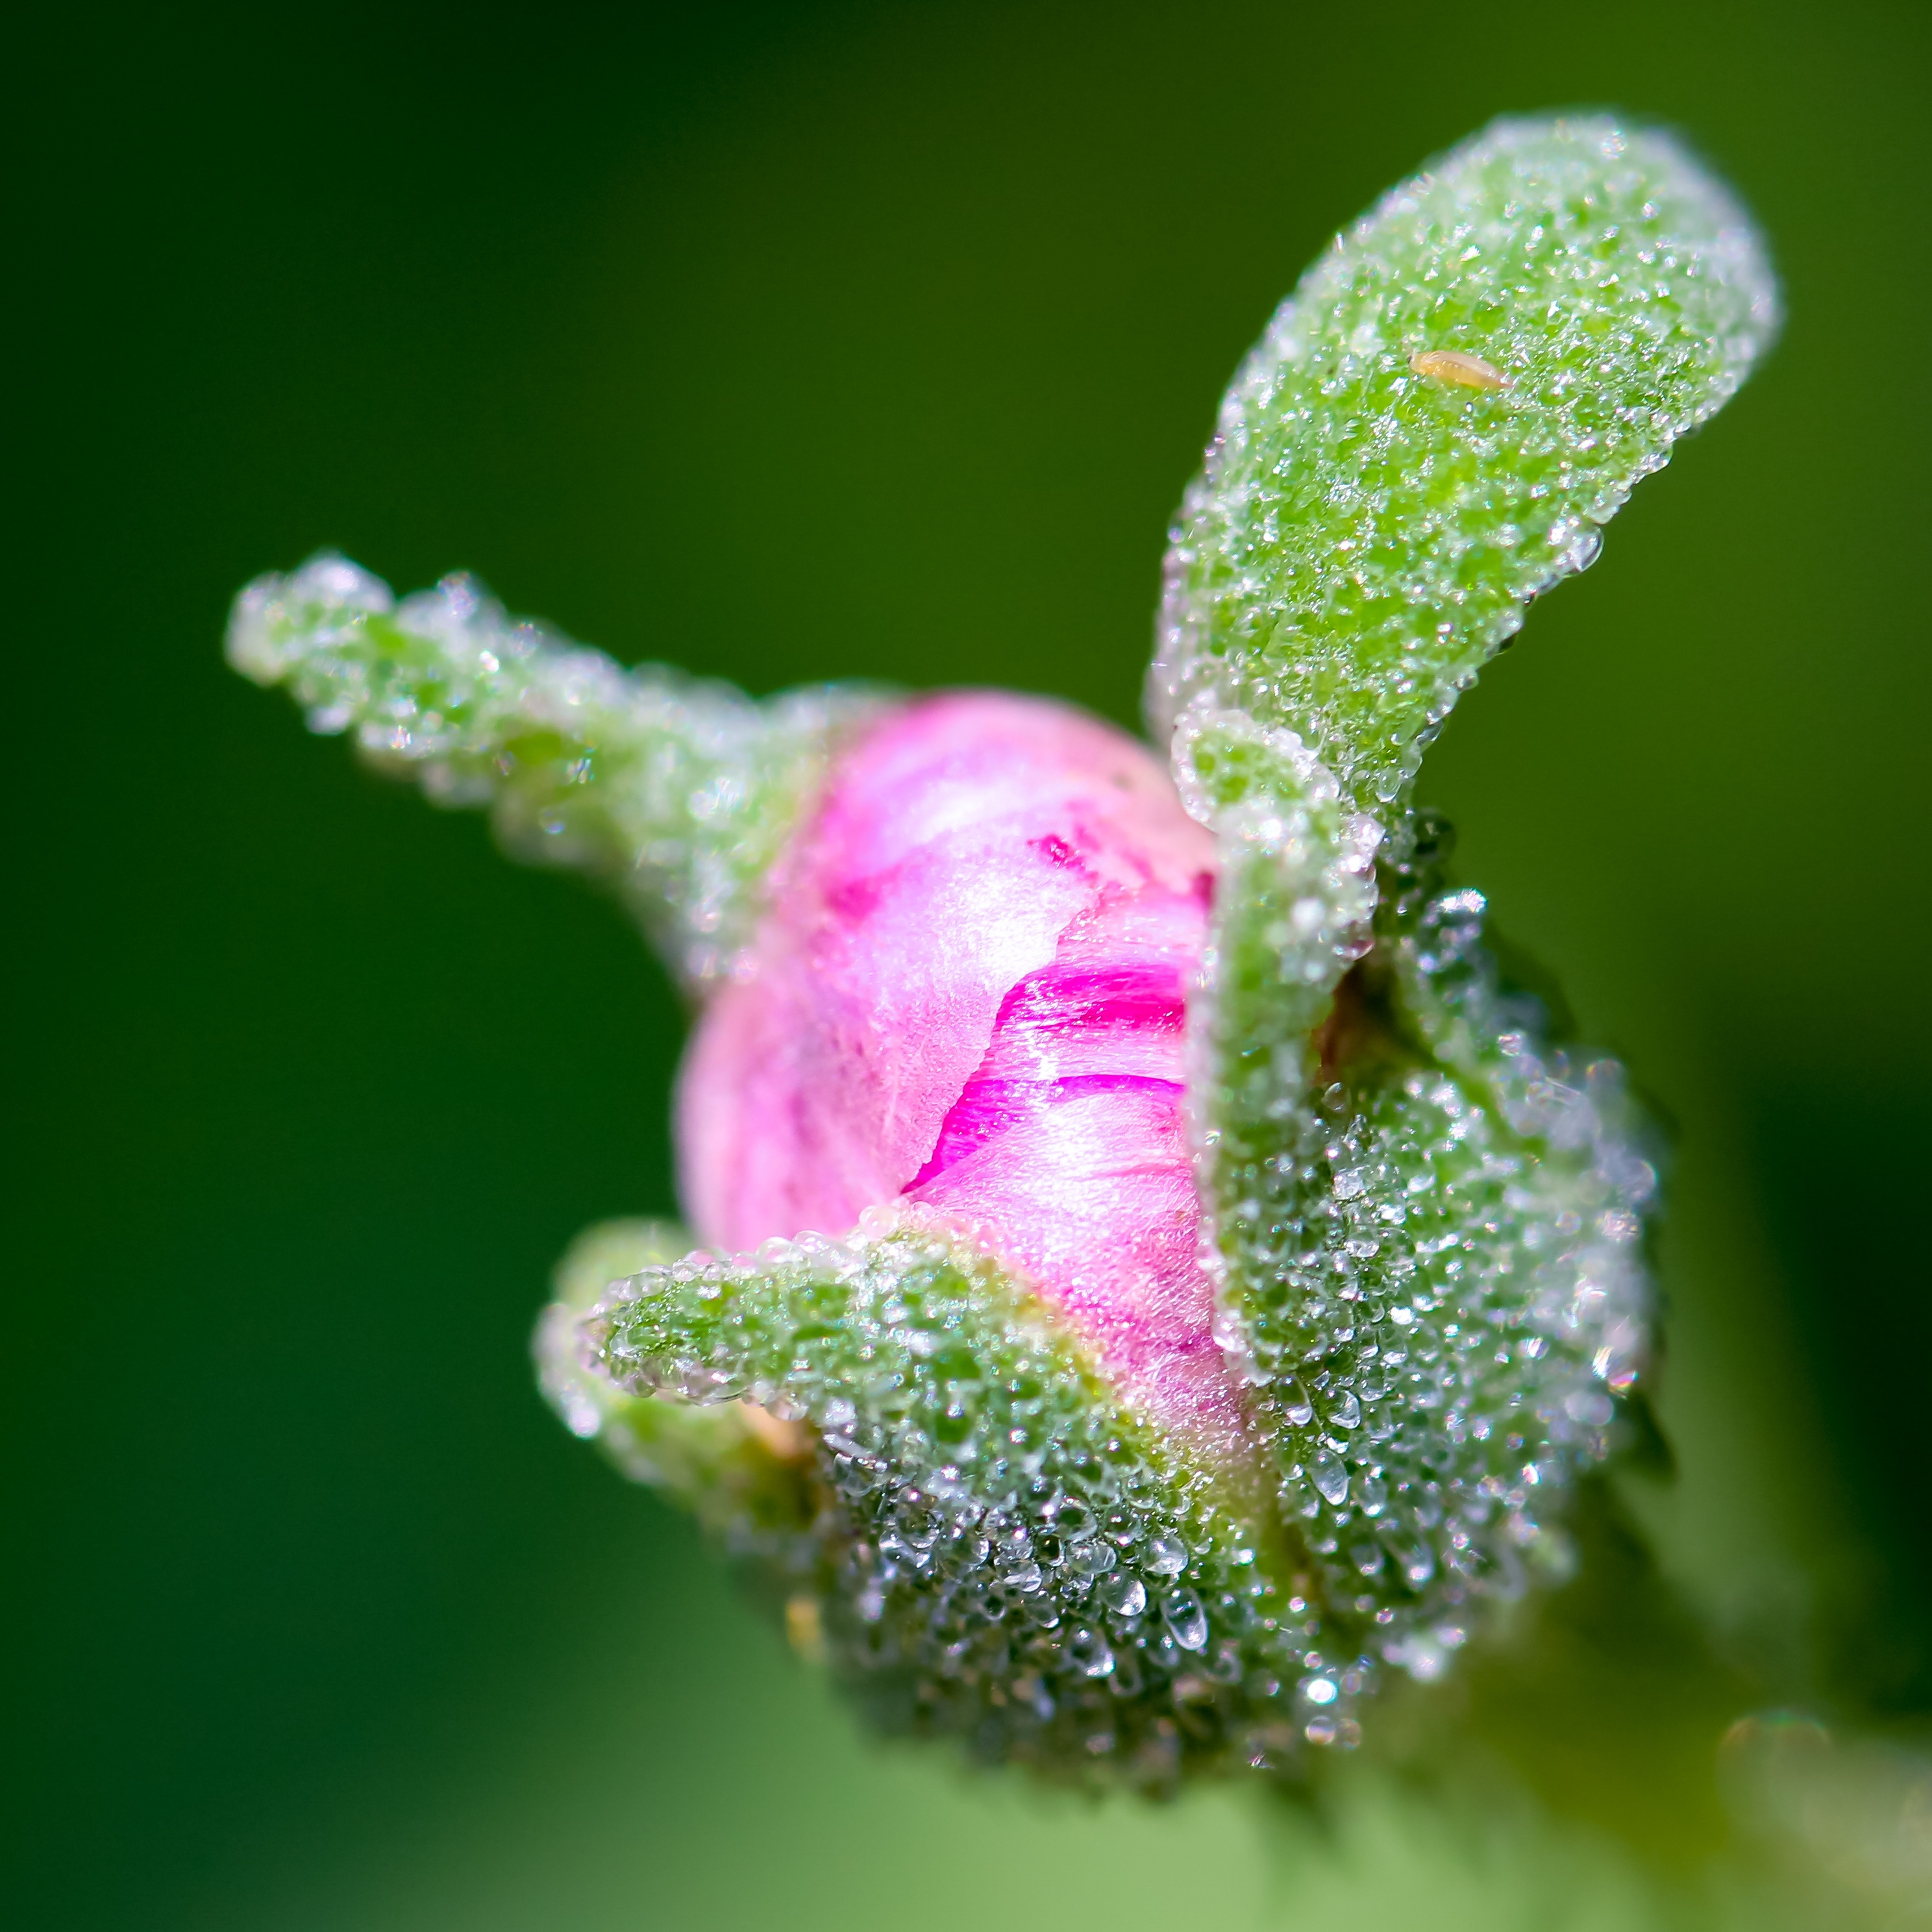
water, nature, blossom, dew, plant, photography, leaf, flower, petal, bloom, frost, pollen, green, macro, garden, pink, close, flora, wildflower, close up, bud, moisture, macro photography, flowering plant, annual plant, plant stem, land plant, kristalmantel